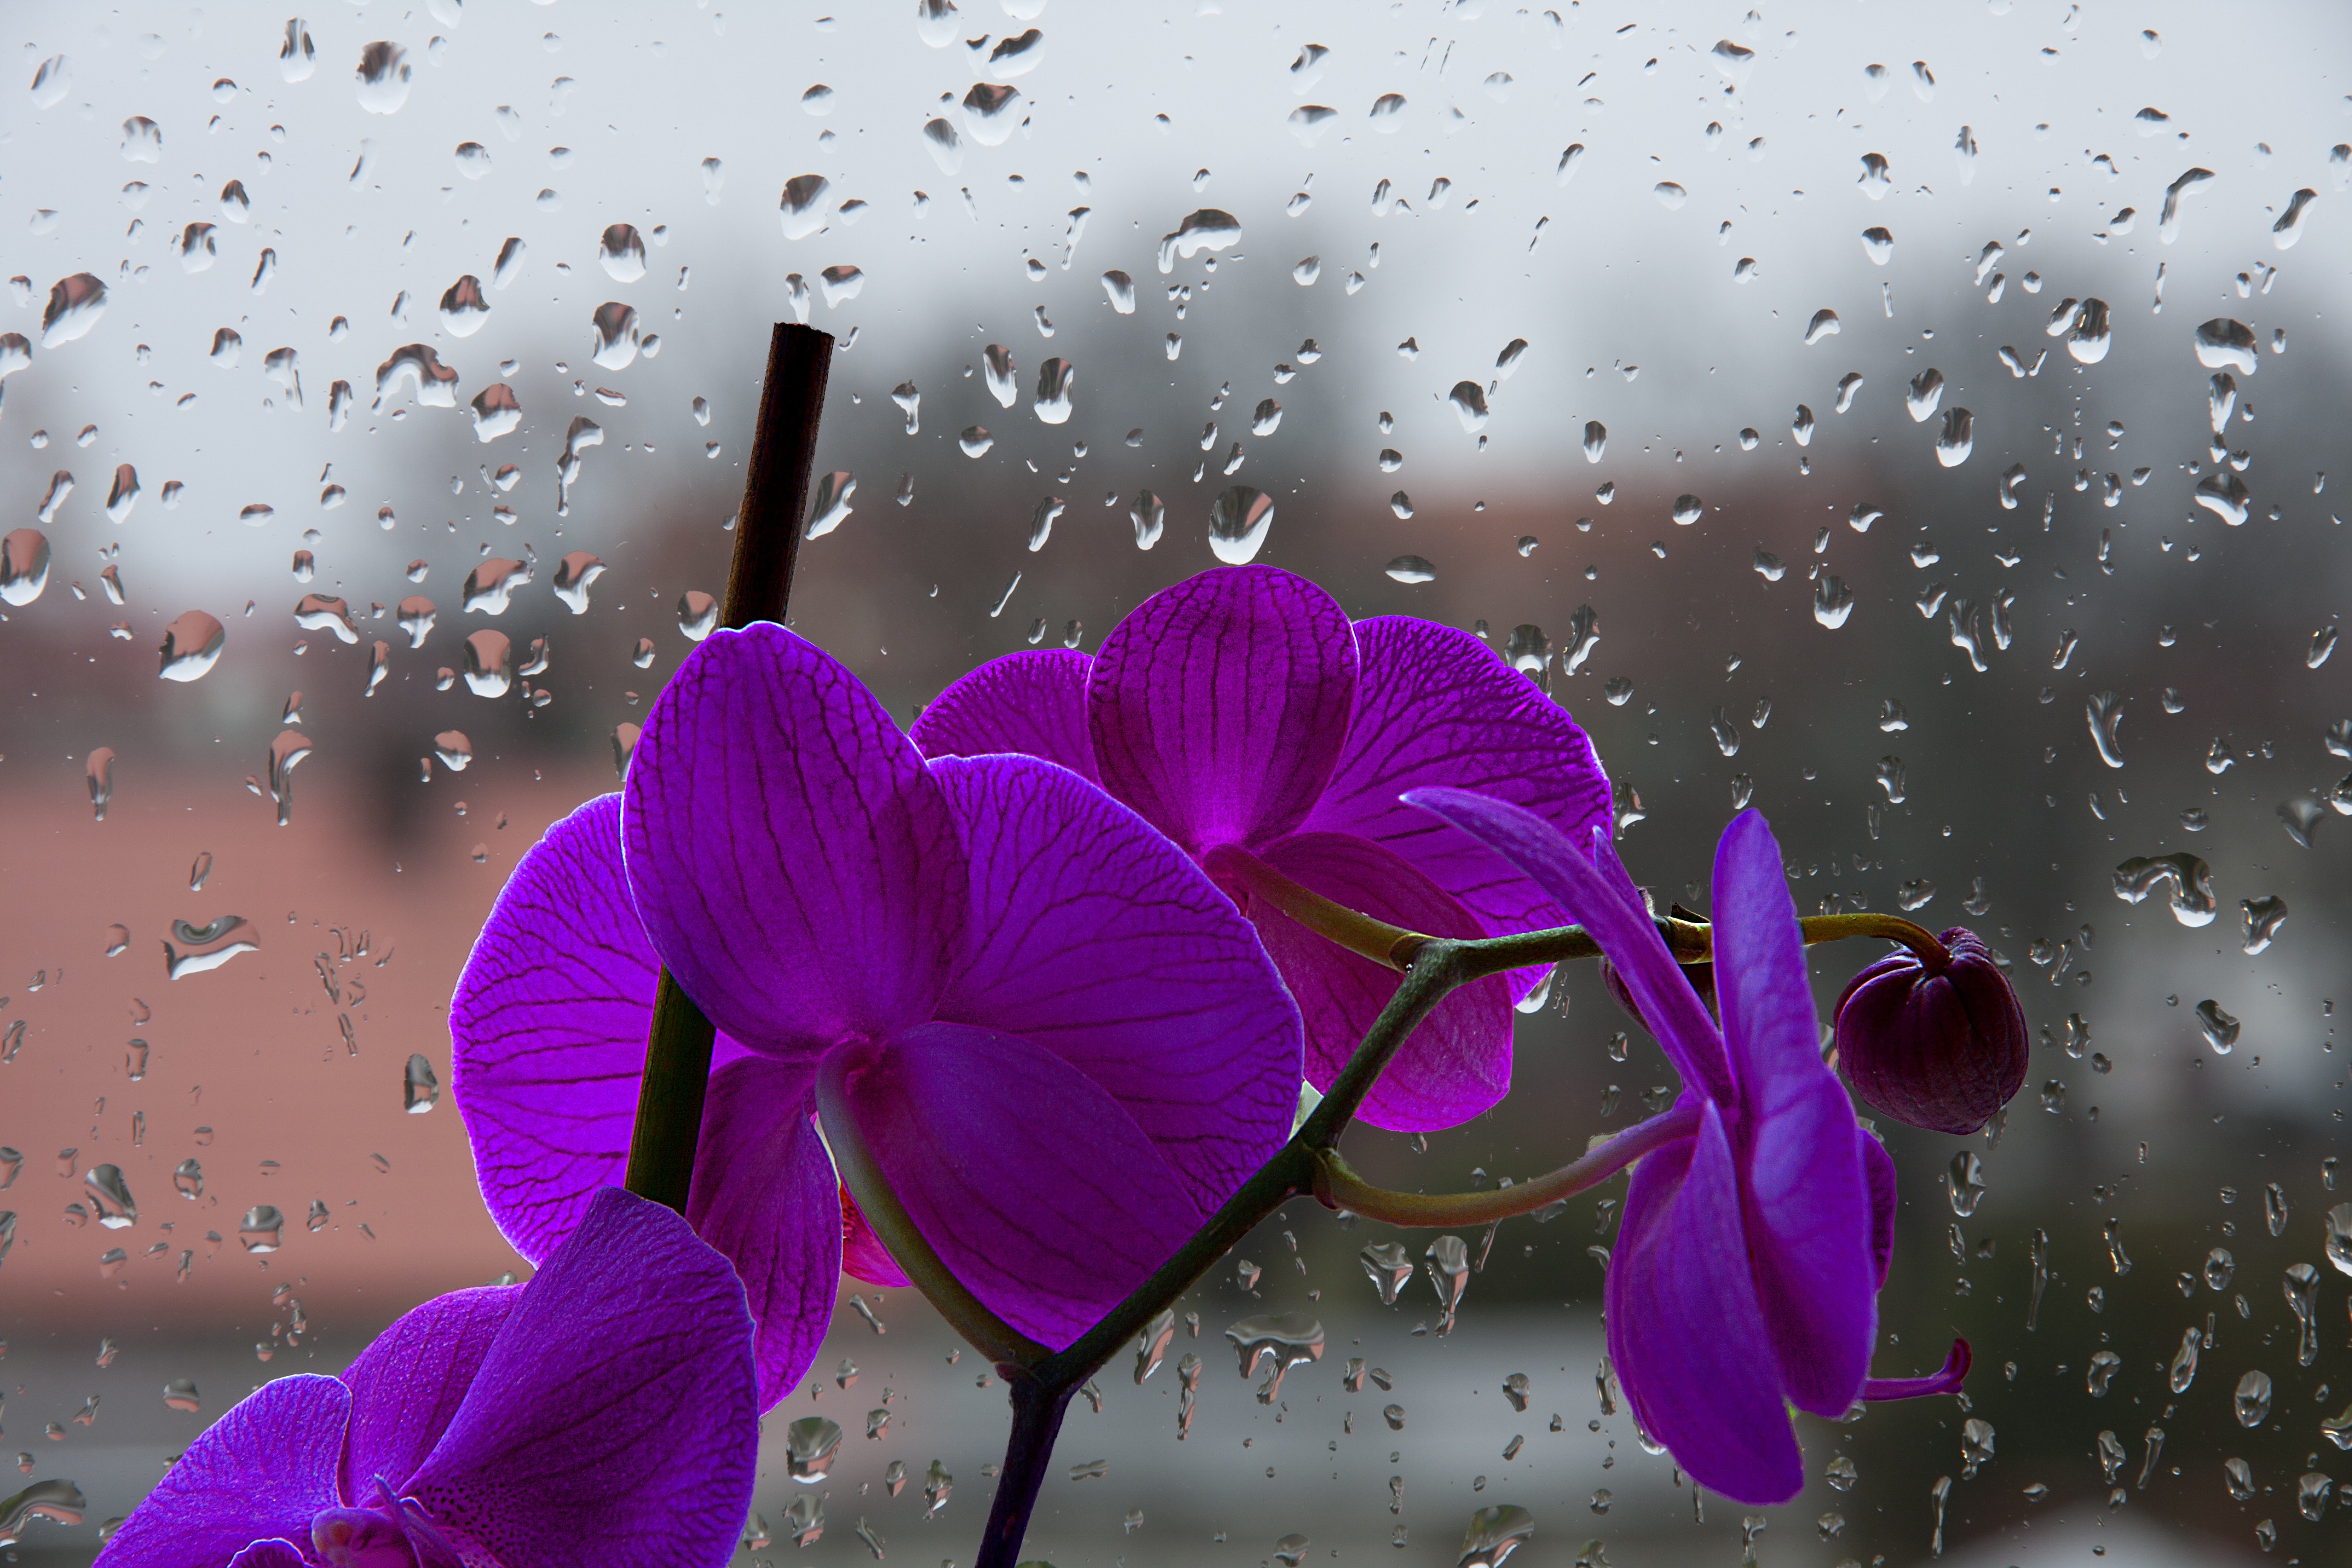
blossom, plant, leaf, flower, purple, petal, color, weather, flora, eye, violet, drops, organ, orchis, macro photography, flowering plant, pane, land plant